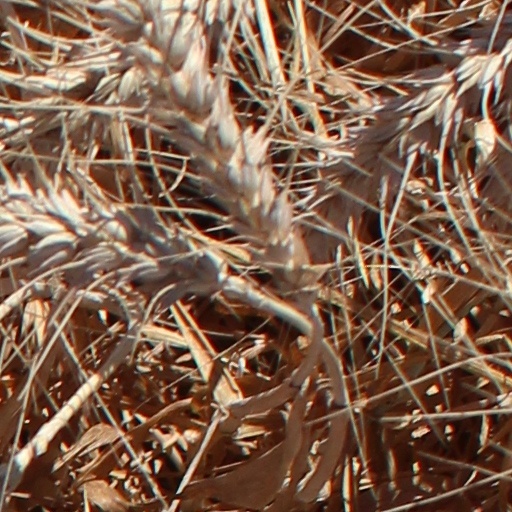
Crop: wheat